Shaun Johnson

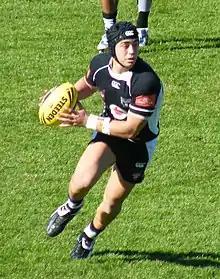
Johnson playing for the Junior Warriors in 2009

Johnson started his professional career playing for the Junior Warriors in the Toyota Cup. In March 2009, league great Andrew Johns commented: "I haven't been this excited about a player in a long time." Johns was referring to the first time he saw Stacey Jones play, which was in 1995, when Stacey was a junior. Johnson spent the 2009 and 2010 seasons with the Junior Warriors and played 45 matches, scoring 25 tries, 159 goals and 4 field goals to finish his Toyota Cup career with 422 points. Johnson made his NSW Cup debut for the Auckland Vulcans in 2010 and also represented the Junior Kiwis that year. His final Toyota Cup match was being part of the Junior Warriors winning the 2010 Grand Final.